Spring Dale (Dublin, Virginia)

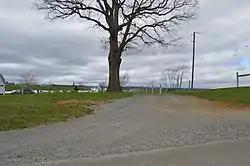
Ruebush Road entrance

Spring Dale, also known as Springdale and David S. McGavock House, is a historic home and national historic district located near Dublin, Pulaski County, Virginia. It encompasses five contributing buildings and the Samuel Cecil Archeological Site. The main house was built in 1856–1857, and is a two-story, nearly square, Gothic Revival style brick mansion. James C. Deyerle is credited with early construction. It has a double pile, central-hall plan and shallow hipped roof. Also on the property are the contributing brick smokehouse, a frame barn, a frame chicken coop, and a log structure that may have served as a blacksmith shop. The Samuel Cecil Archeological Site consists of the ruins of the log house built by Samuel Cecil in 1768.